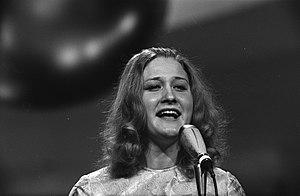
La Yougoslavie a participé au Concours Eurovision de la chanson, de sa sixième édition, en 1961, jusqu’à sa trente-septième édition, en 1992. Le pays a remporté la victoire à une reprise, en 1989.
Pridi, dala ti bom cvet est une chanson de la chanteuse slovène Eva Sršen, sortie en 45 tours en 1970.